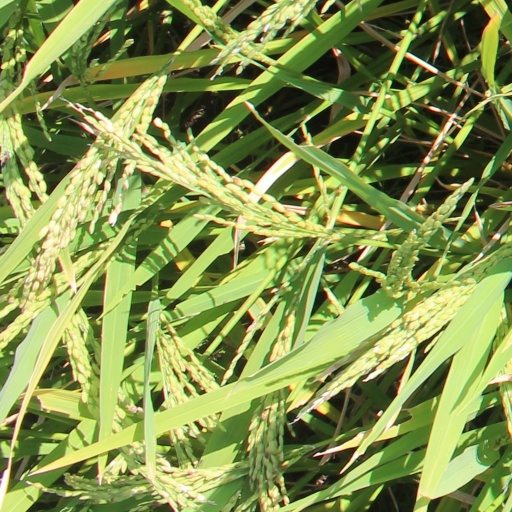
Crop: rice